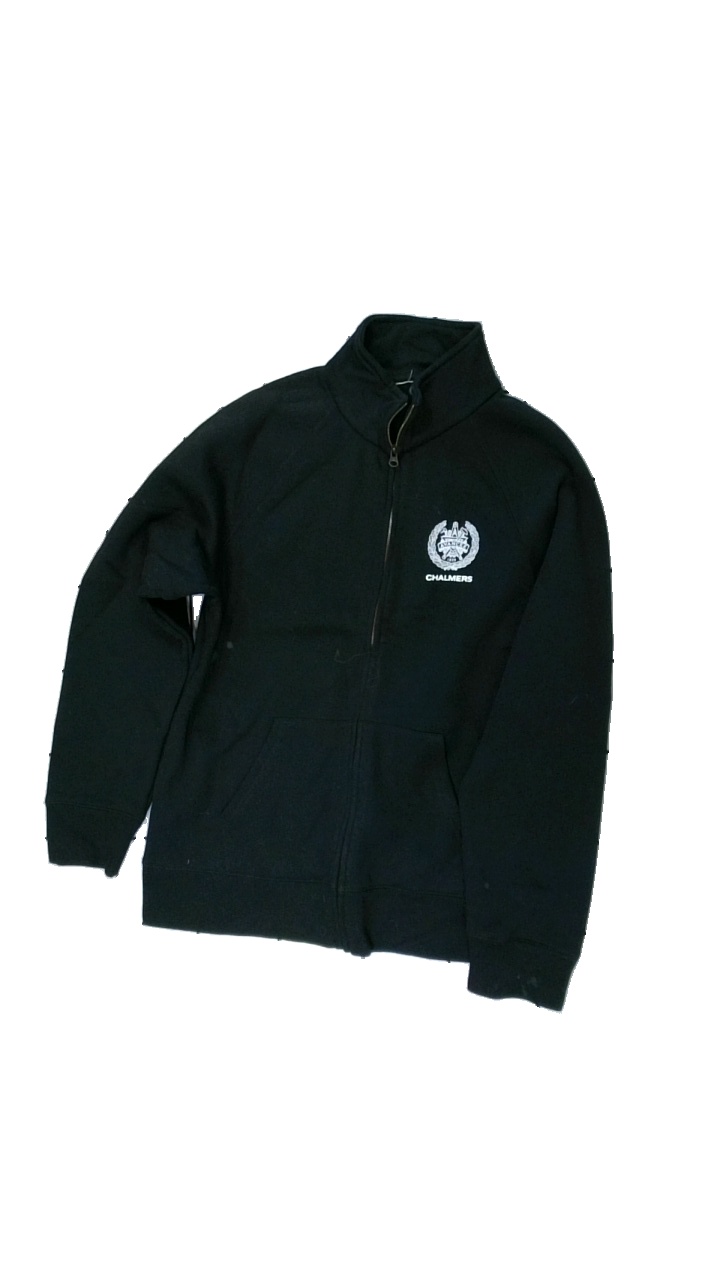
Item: Sweater (Unisex)
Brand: Missing
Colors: Black, White
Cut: Regular
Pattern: Logo print
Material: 81% cotton, 19% polyester
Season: All
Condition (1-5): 3
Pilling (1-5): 3
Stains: Minor
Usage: Export
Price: <50